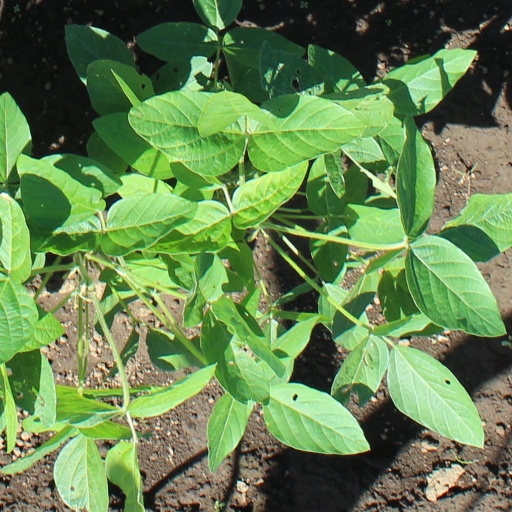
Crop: soybean